Early grounds of Manchester City F.C.

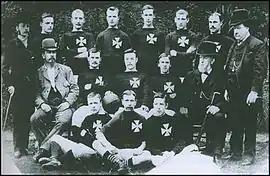
Gorton A.F.C. wearing their now-famous black shirts with cross pattée during the 1884–85 season. William Beastow, who gave the club the shirts, is reputedly the man on the far right

The season also saw the formation of the Manchester & District Football Association, the organisation that was to become the present-day Manchester FA, and Gorton A.F.C. swiftly applied to join. Although no league football was entertained by the Gorton club – and indeed, they wouldn't enter a league system for another six seasons – the club did get its first taste of competitive football at Pink Bank Lane, with entry into the Manchester & District Challenge Cup, later to be known as the Manchester Senior Cup, and a competition in which Manchester City's reserve team continues to compete in with a history of lifting the trophy every few years. In 1884, however, Gorton's taste of cup football ended swiftly with a 1–0 loss in the First Round to Dalton Hall (Owens College) F.C. For the next several seasons, cup football would prove a tough nut to crack for the Gorton club.